The Rider of Death Valley

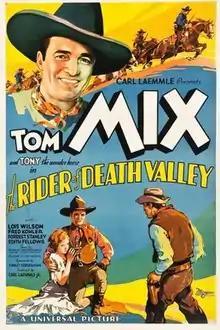
Theatrical release poster

The Rider of Death Valley is a 1932 American pre-Code Western film directed by Albert S. Rogell and written by Jack Cunningham. The film stars Tom Mix, Lois Wilson, Fred Kohler, Forrest Stanley, Edith Fellows and Willard Robertson. The film was released on April 24, 1932, by Universal Pictures.